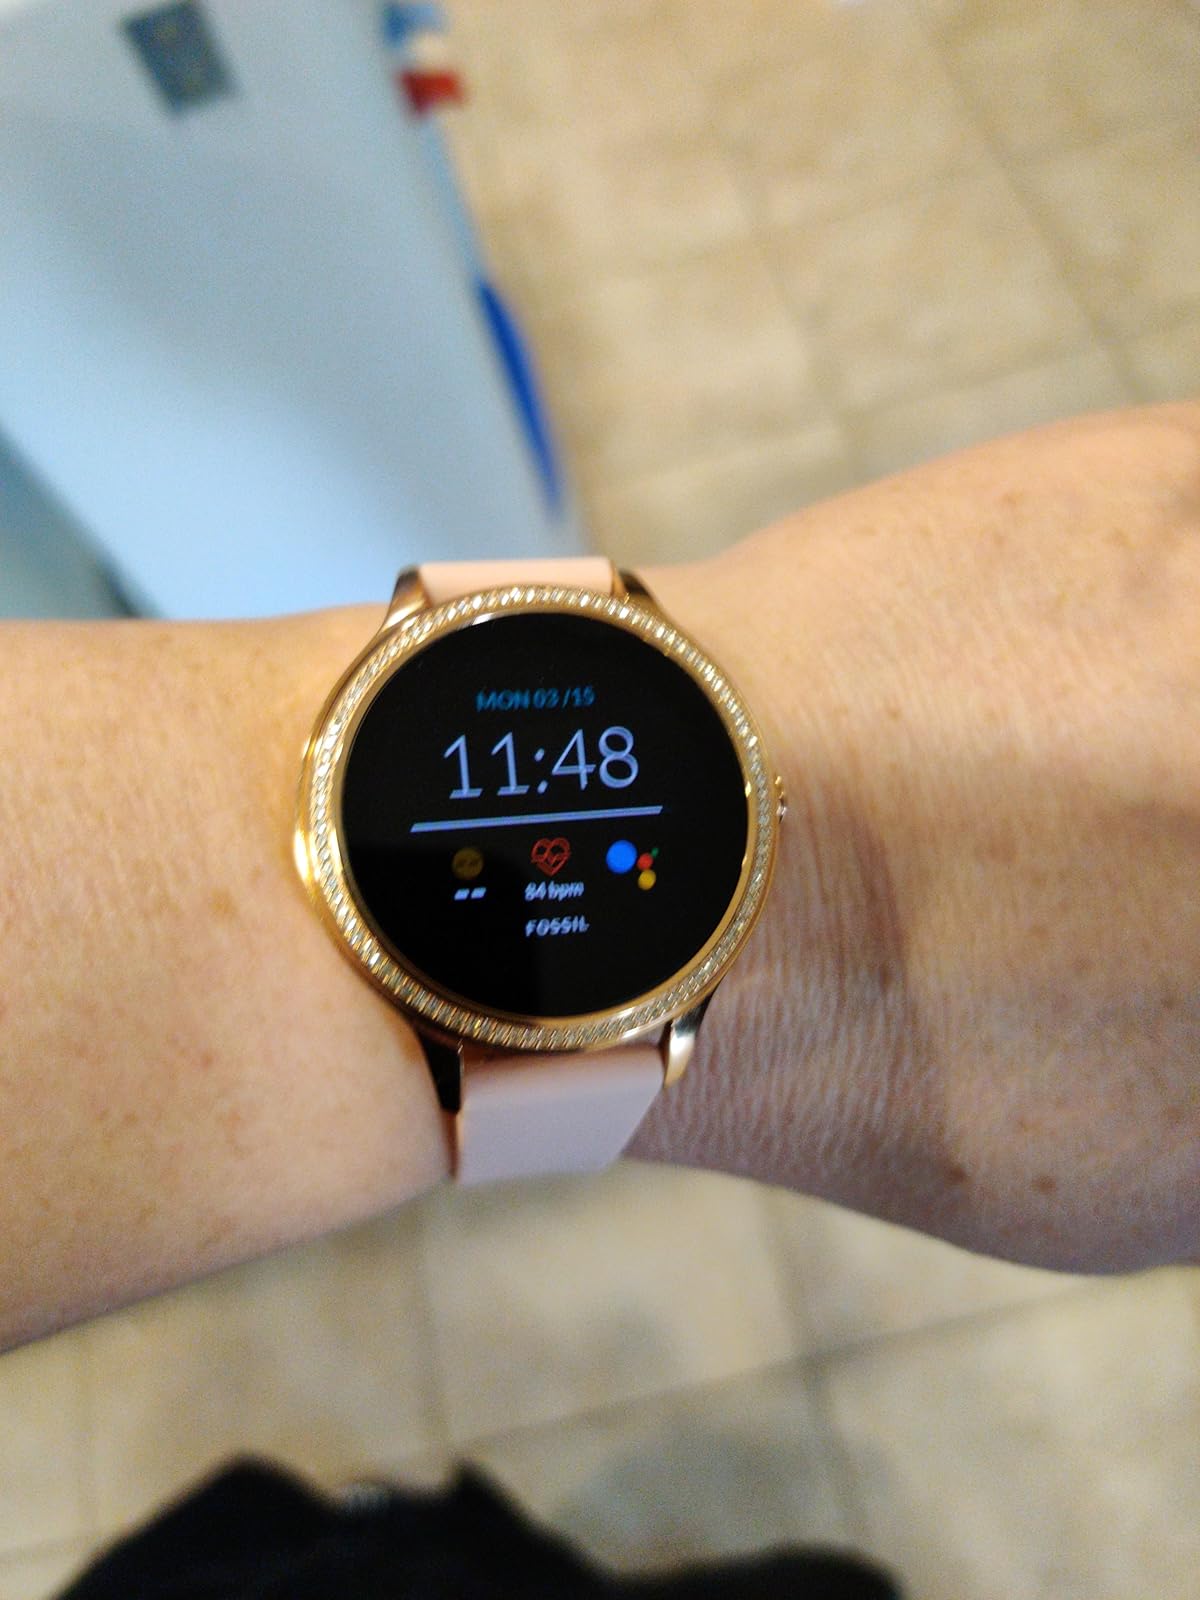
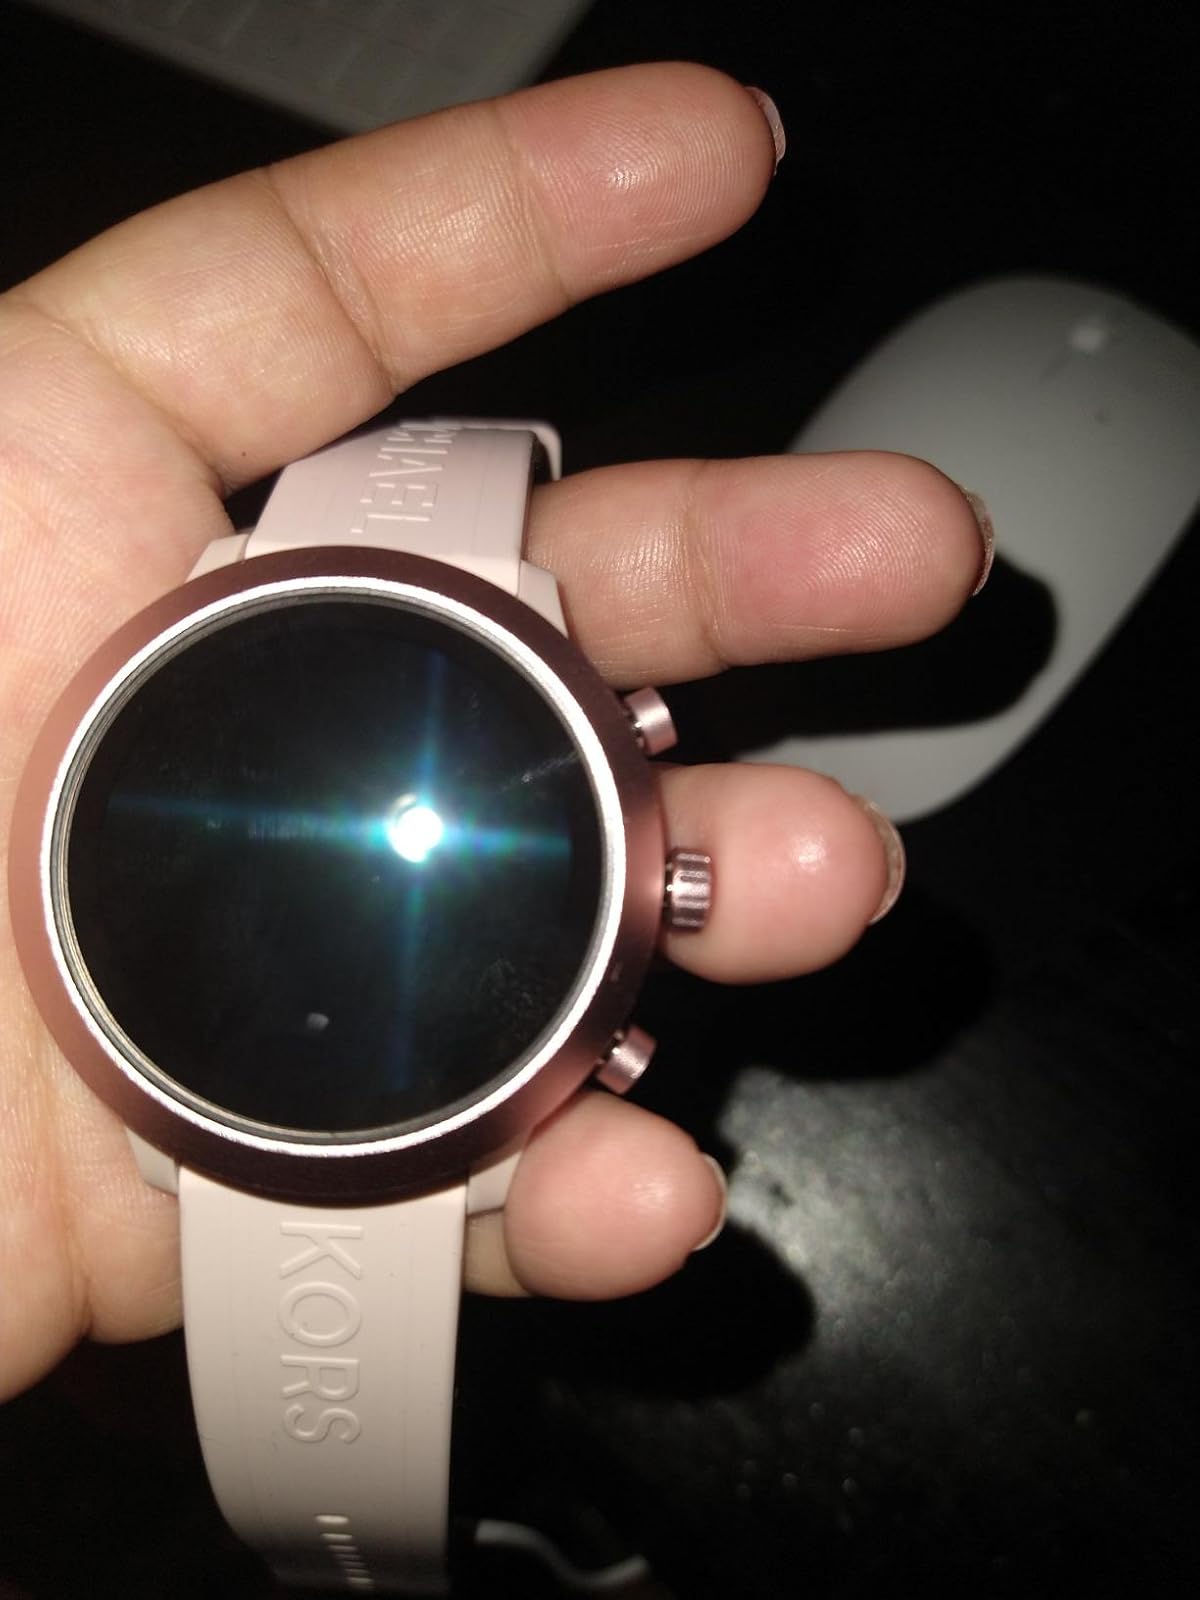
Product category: smartwatch
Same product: no